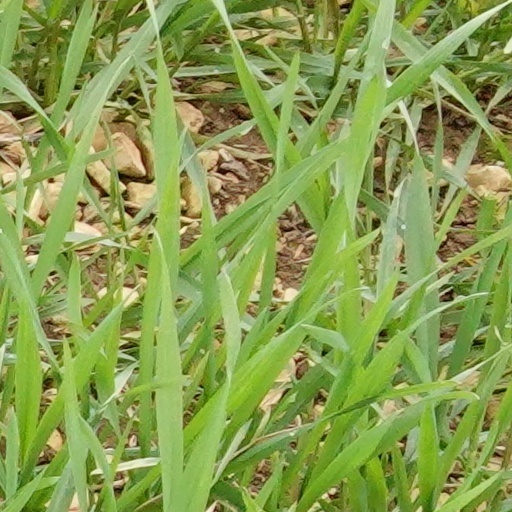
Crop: wheat